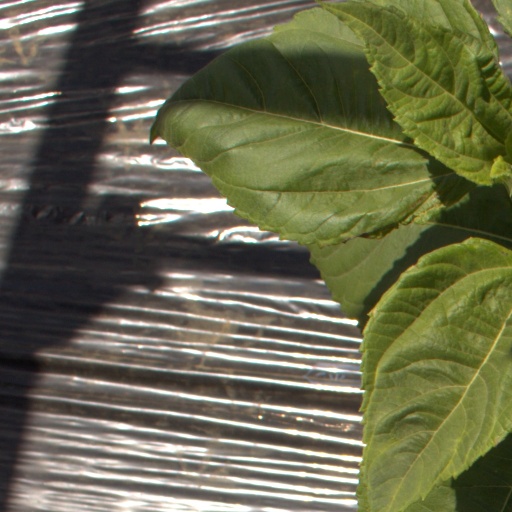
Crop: Jerusalem artichoke